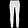
Label: Trouser